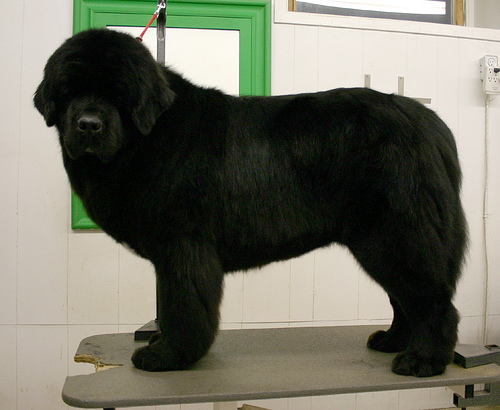
Animal: dog
Breed: newfoundland